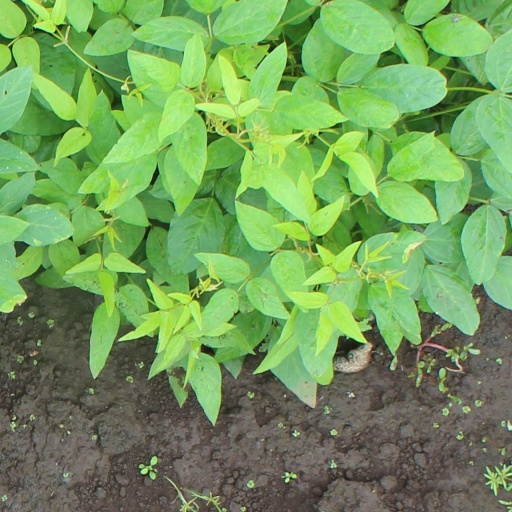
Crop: soybean